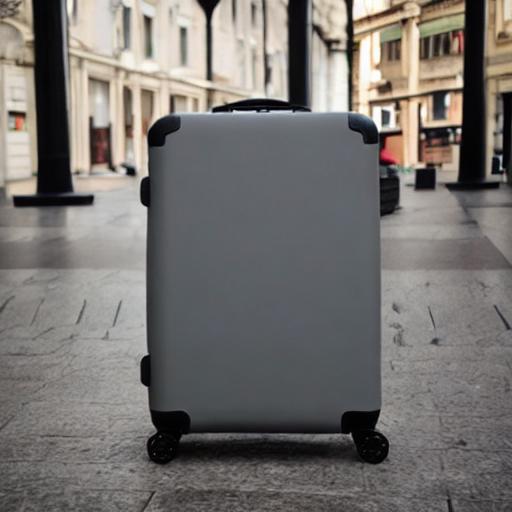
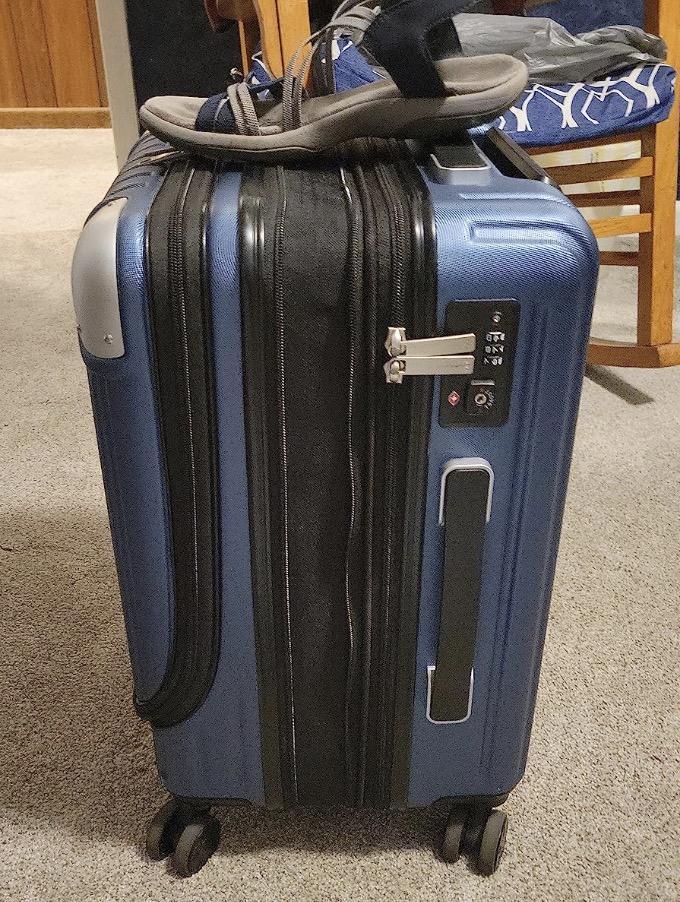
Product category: items_tea
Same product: no